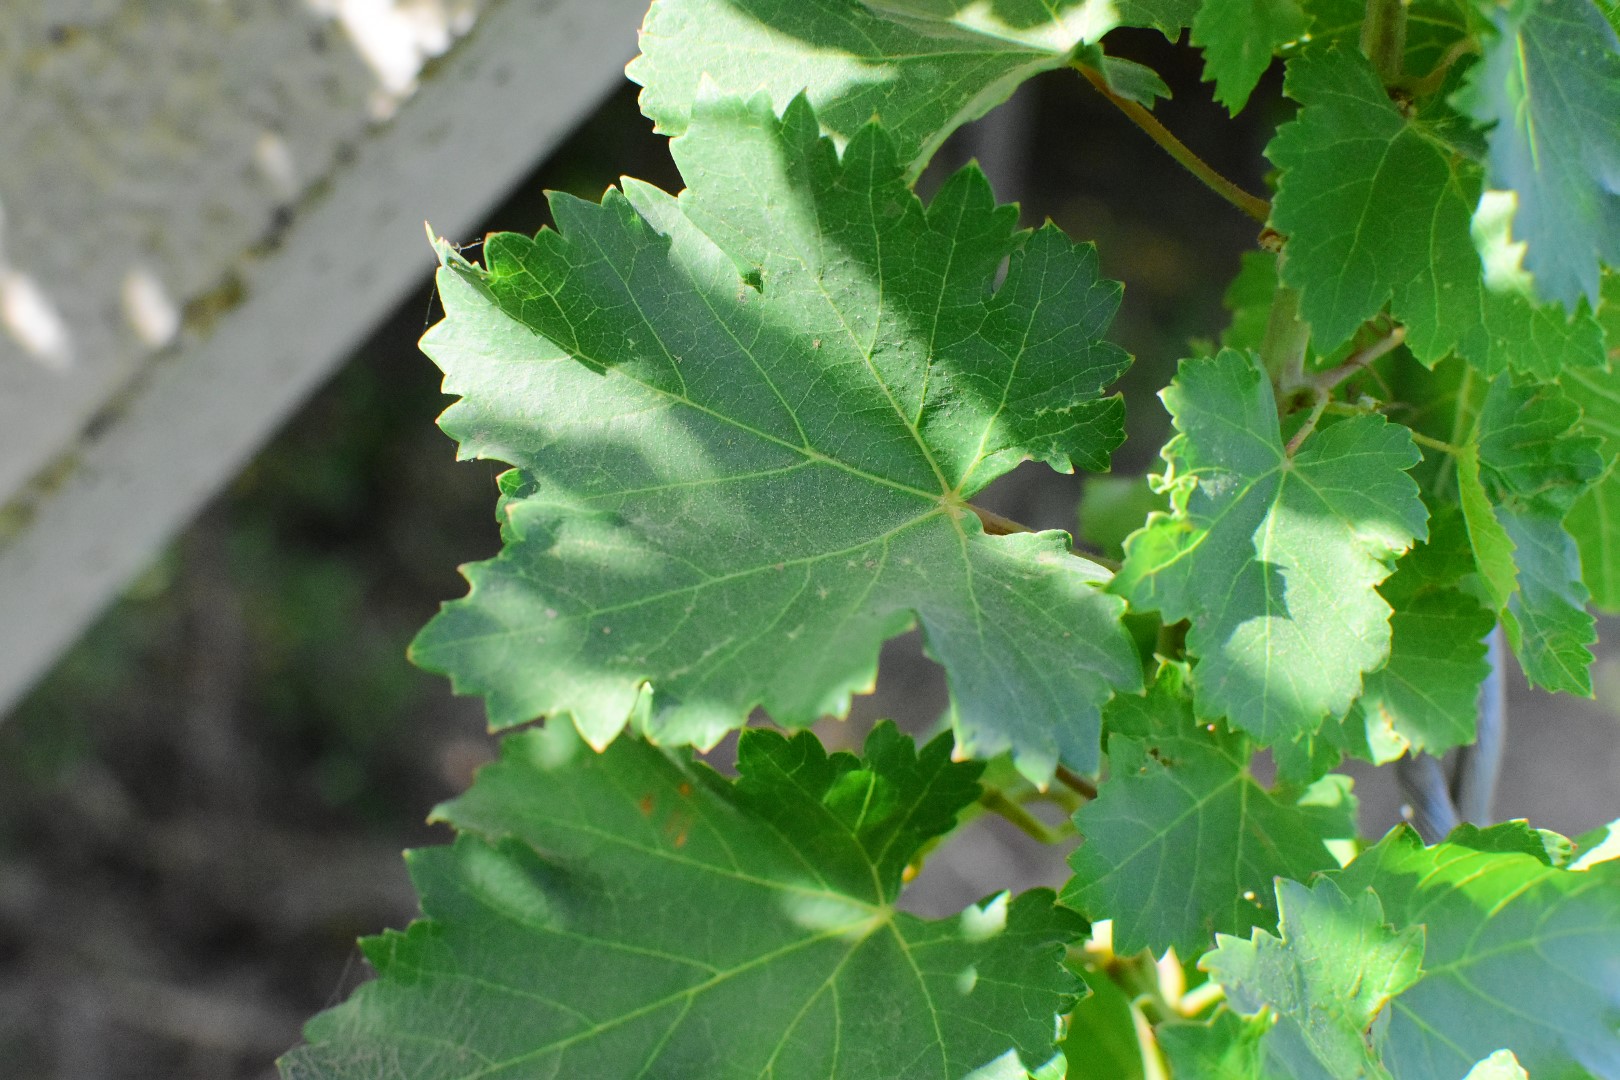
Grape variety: Deas Al-Annz